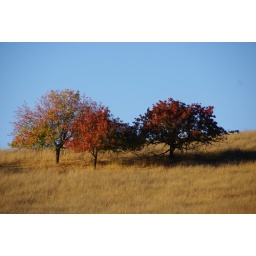
Three trees on the hill north of the main entrance and Boronda Lake, in Palo Alto Foothills Park. (dsc02967)